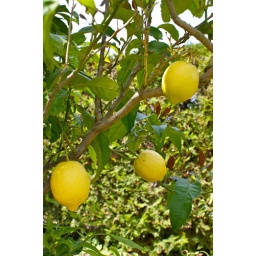
Hanging lemons on a tree in Majorca